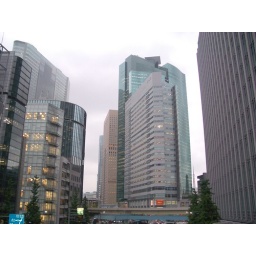
in front of office in Ginza. tiny tokyo tower is right below.